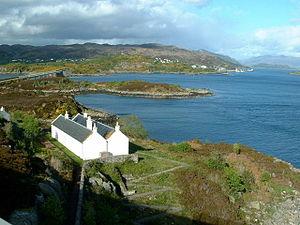
Eilean Bàn, toponyme gaélique écossais signifiant en anglais White Island, littéralement en français « Île Blanche », est une île du Royaume-Uni située en Écosse, plus précisément entre l'île de Skye et la Grande-Bretagne. Cette île fait partie du Highland et des Hébrides intérieures. Elle possède une superficie de 2,4 hectares.